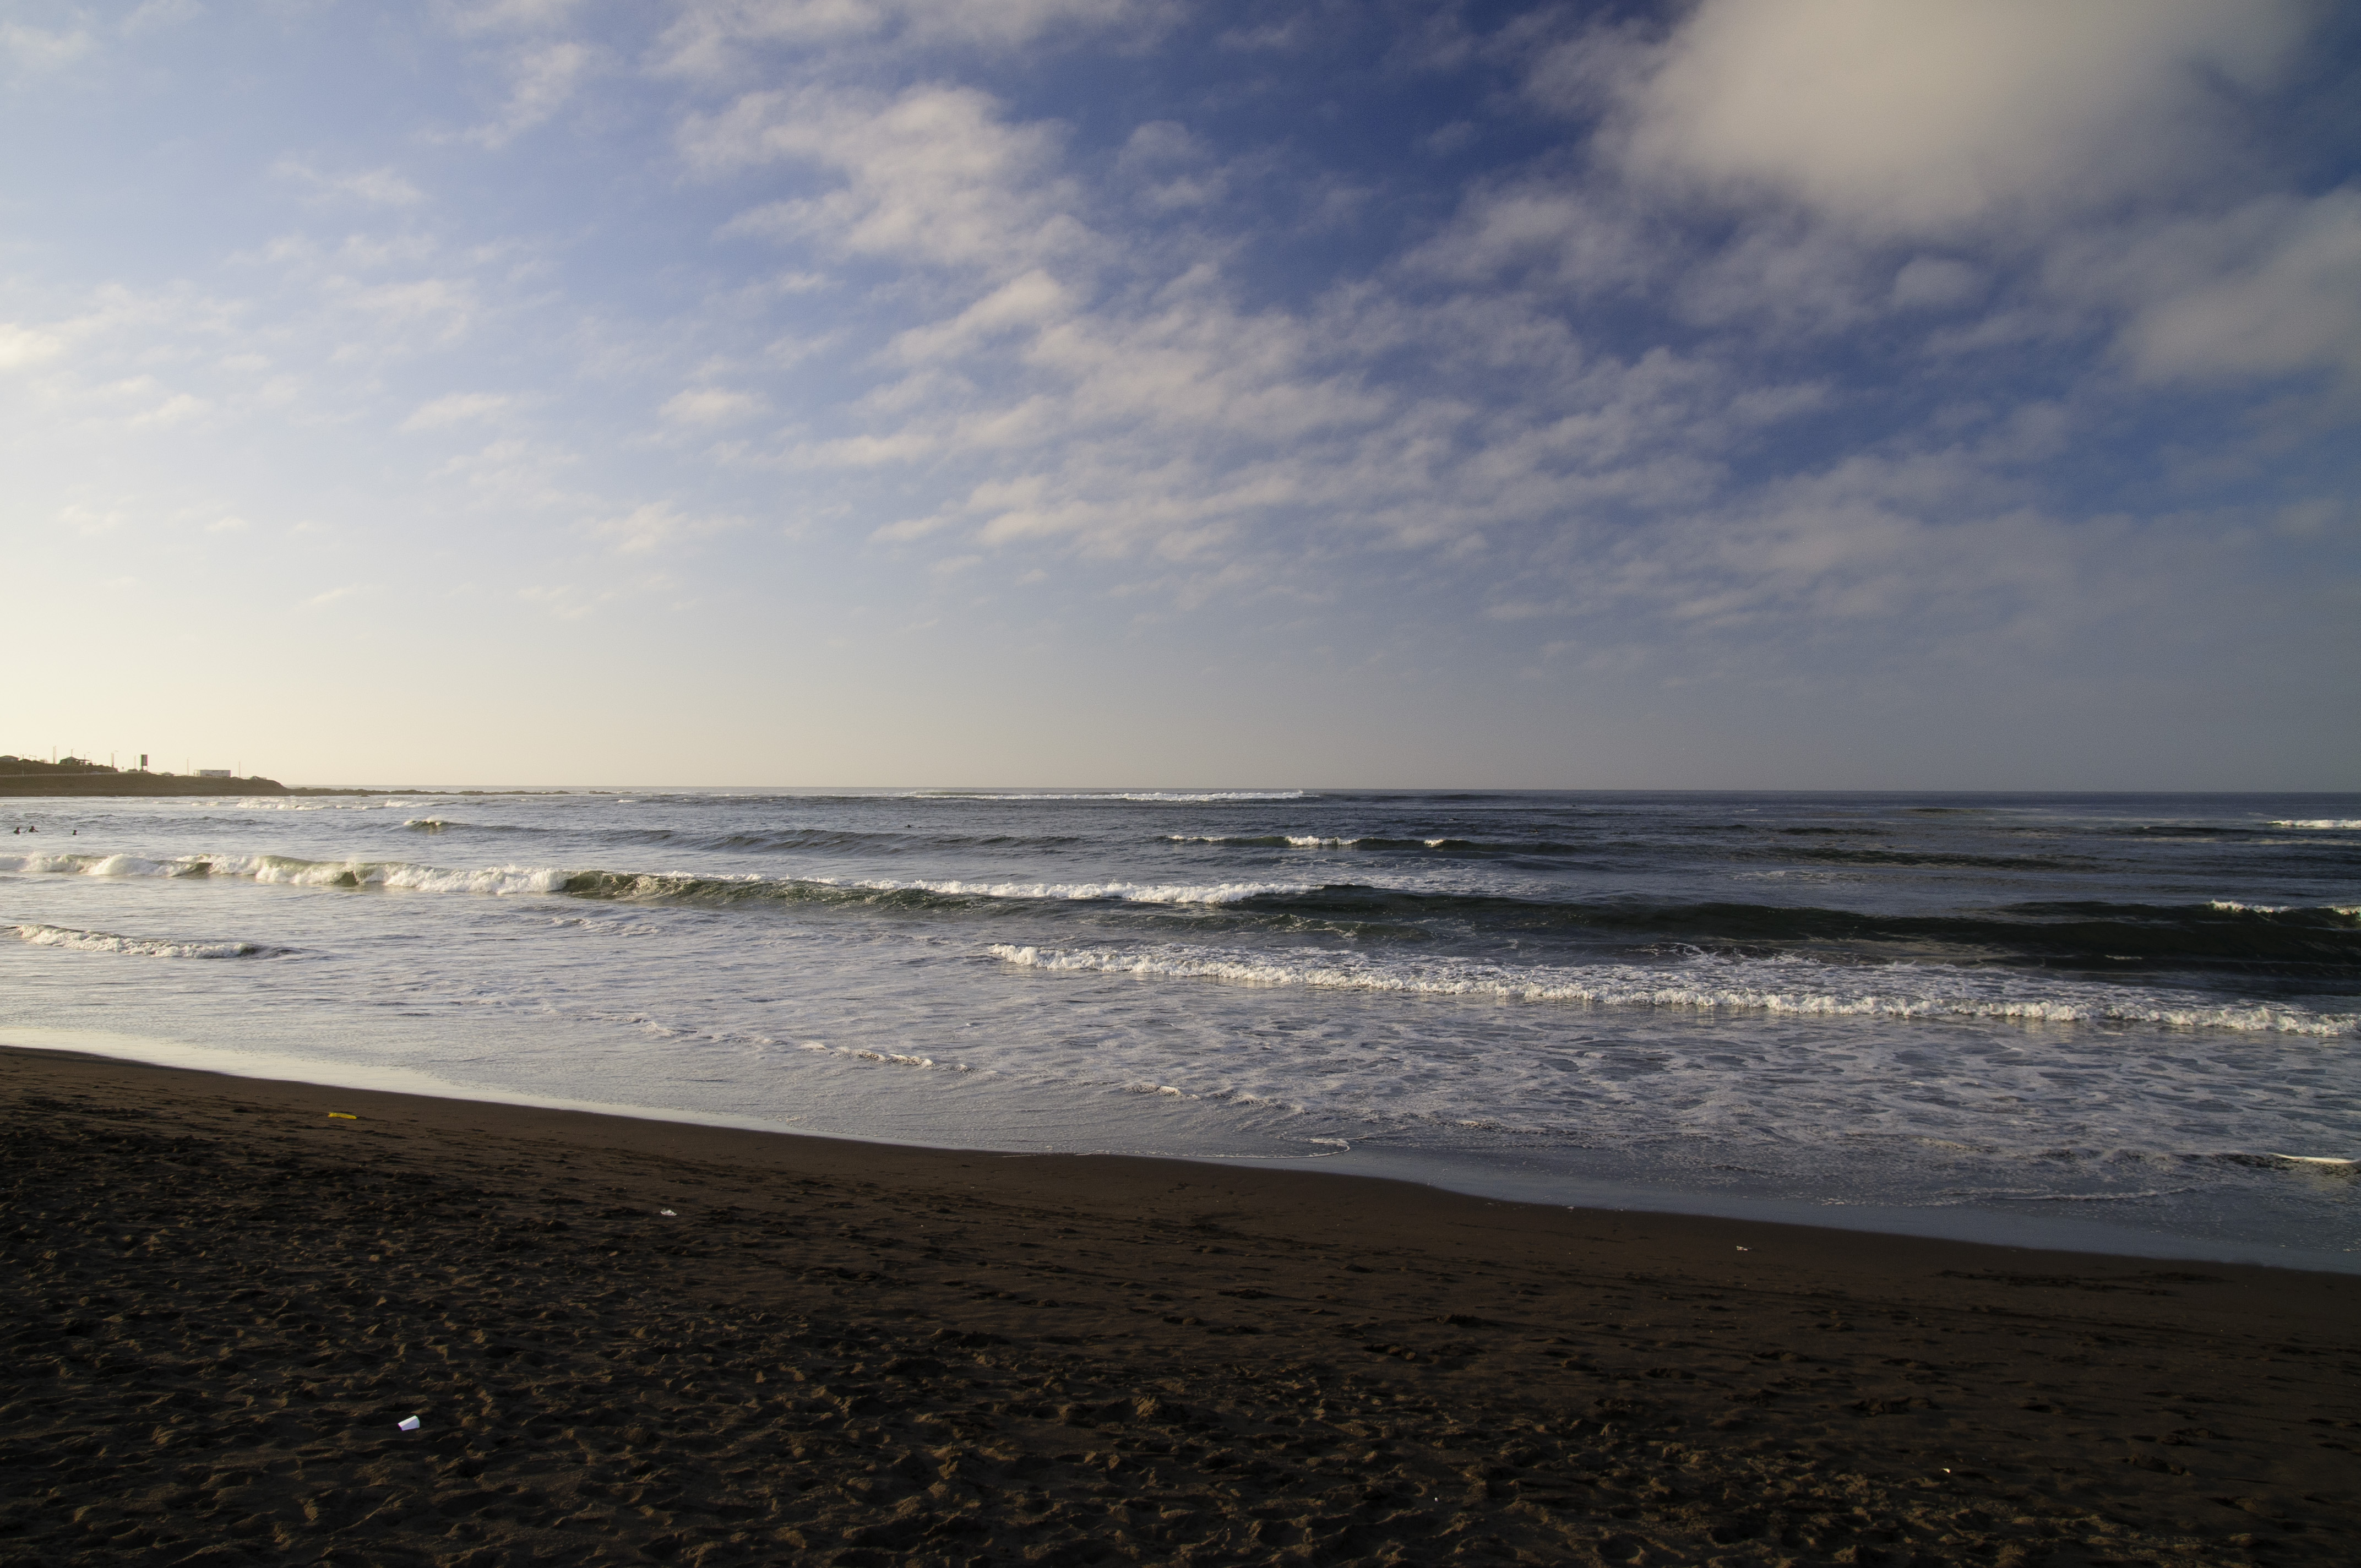
beach, sea, coast, sand, ocean, horizon, cloud, sky, sunset, sunlight, shore, wave, dusk, bay, nikon, chile, body of water, d300, wind wave